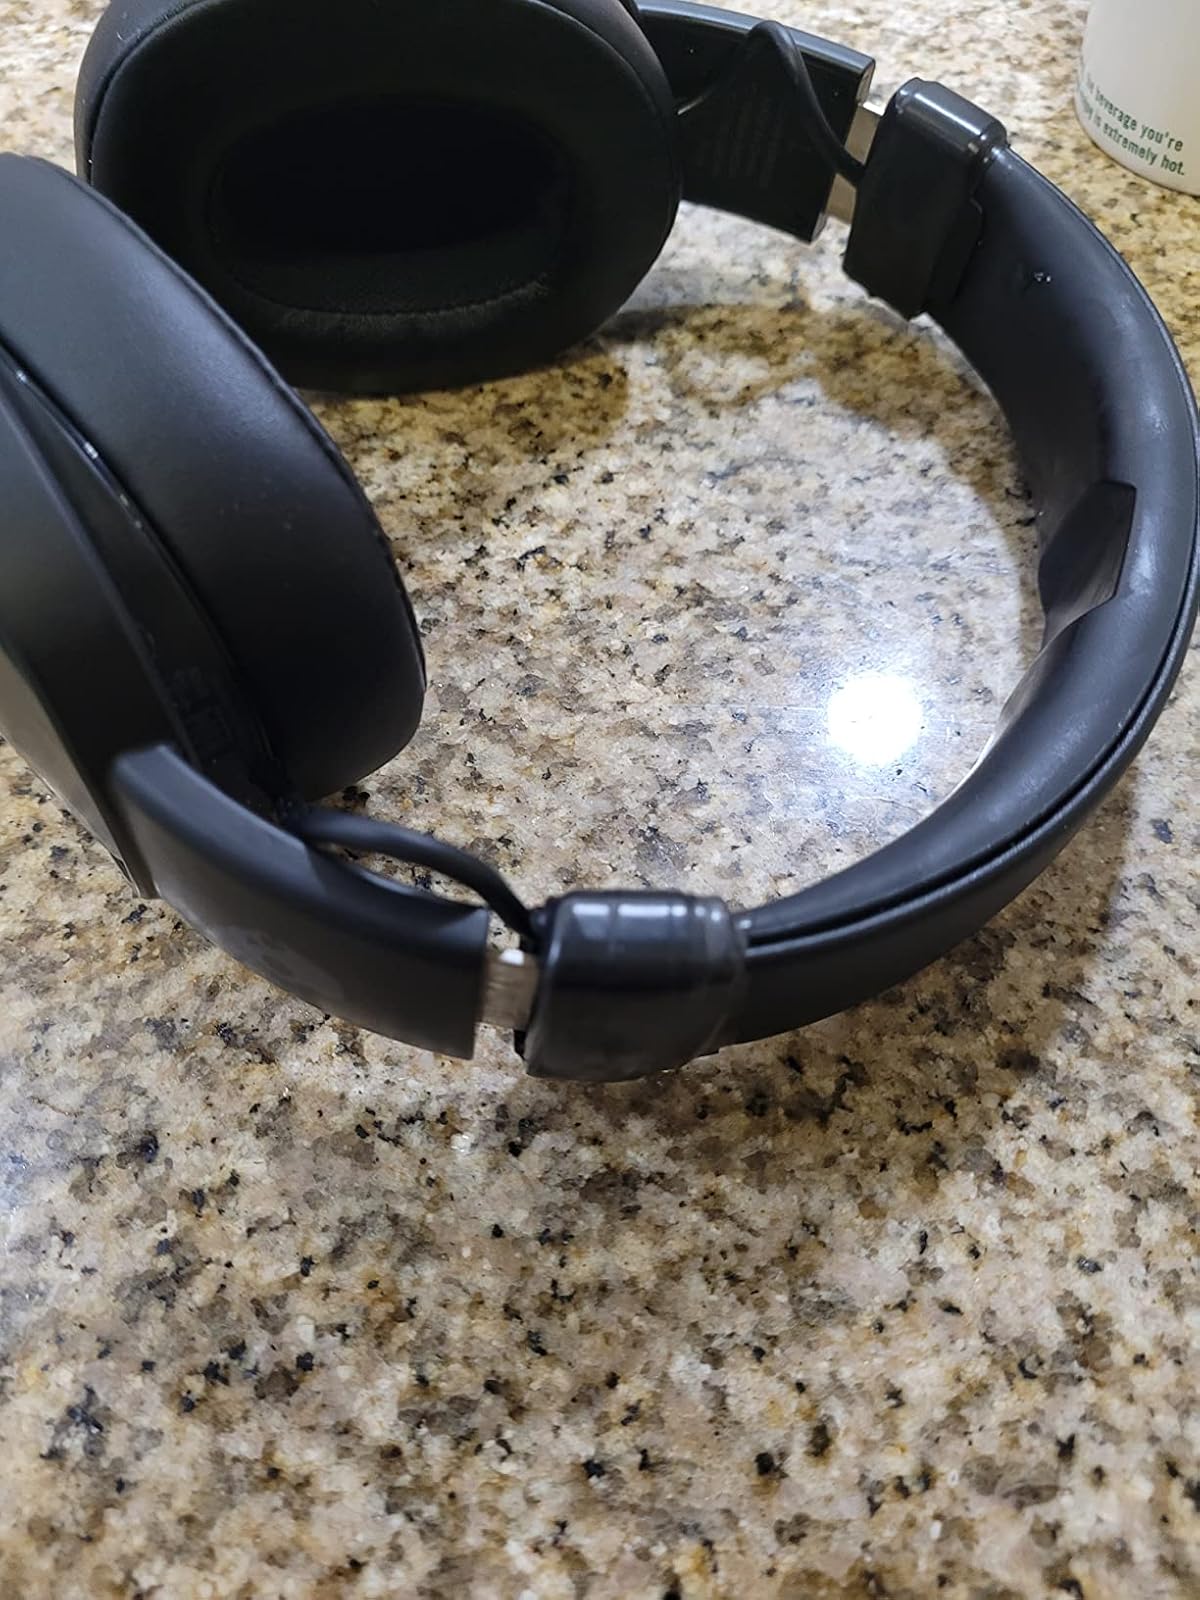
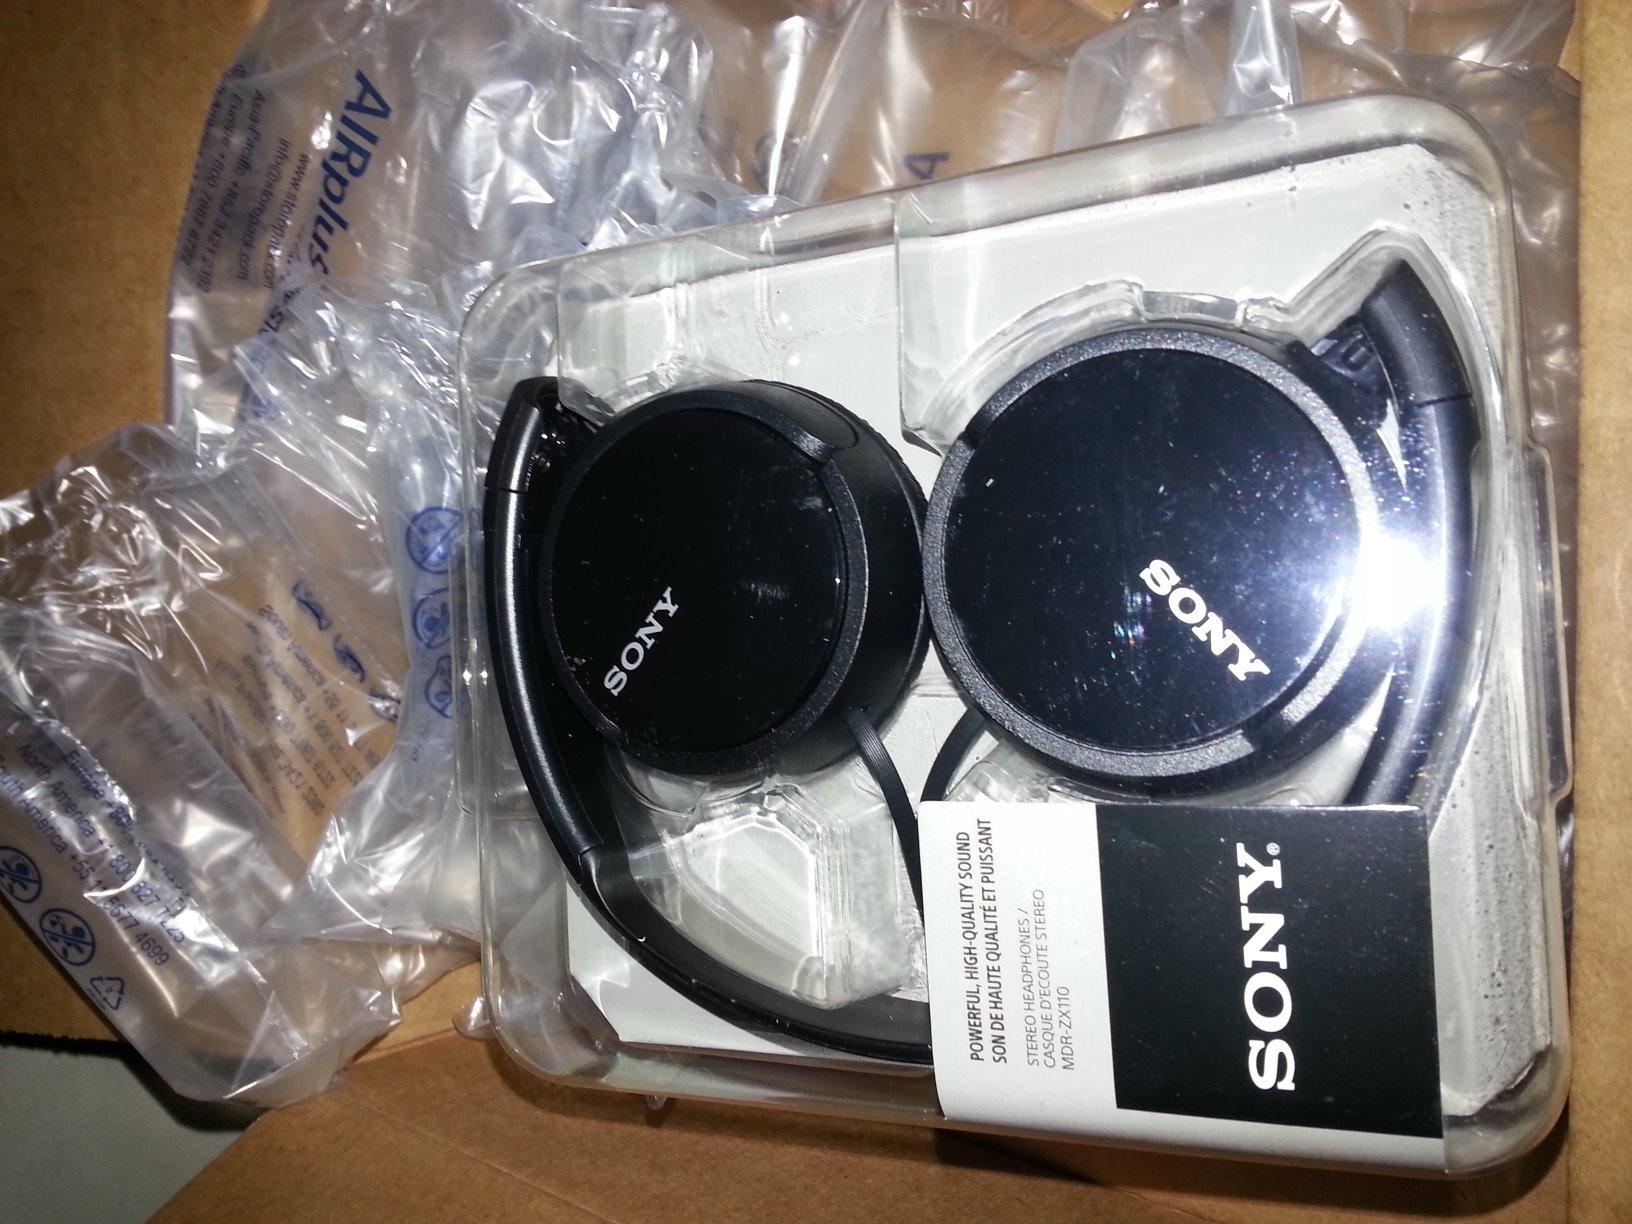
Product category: headphones
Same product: no